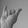
ASL letter: Y